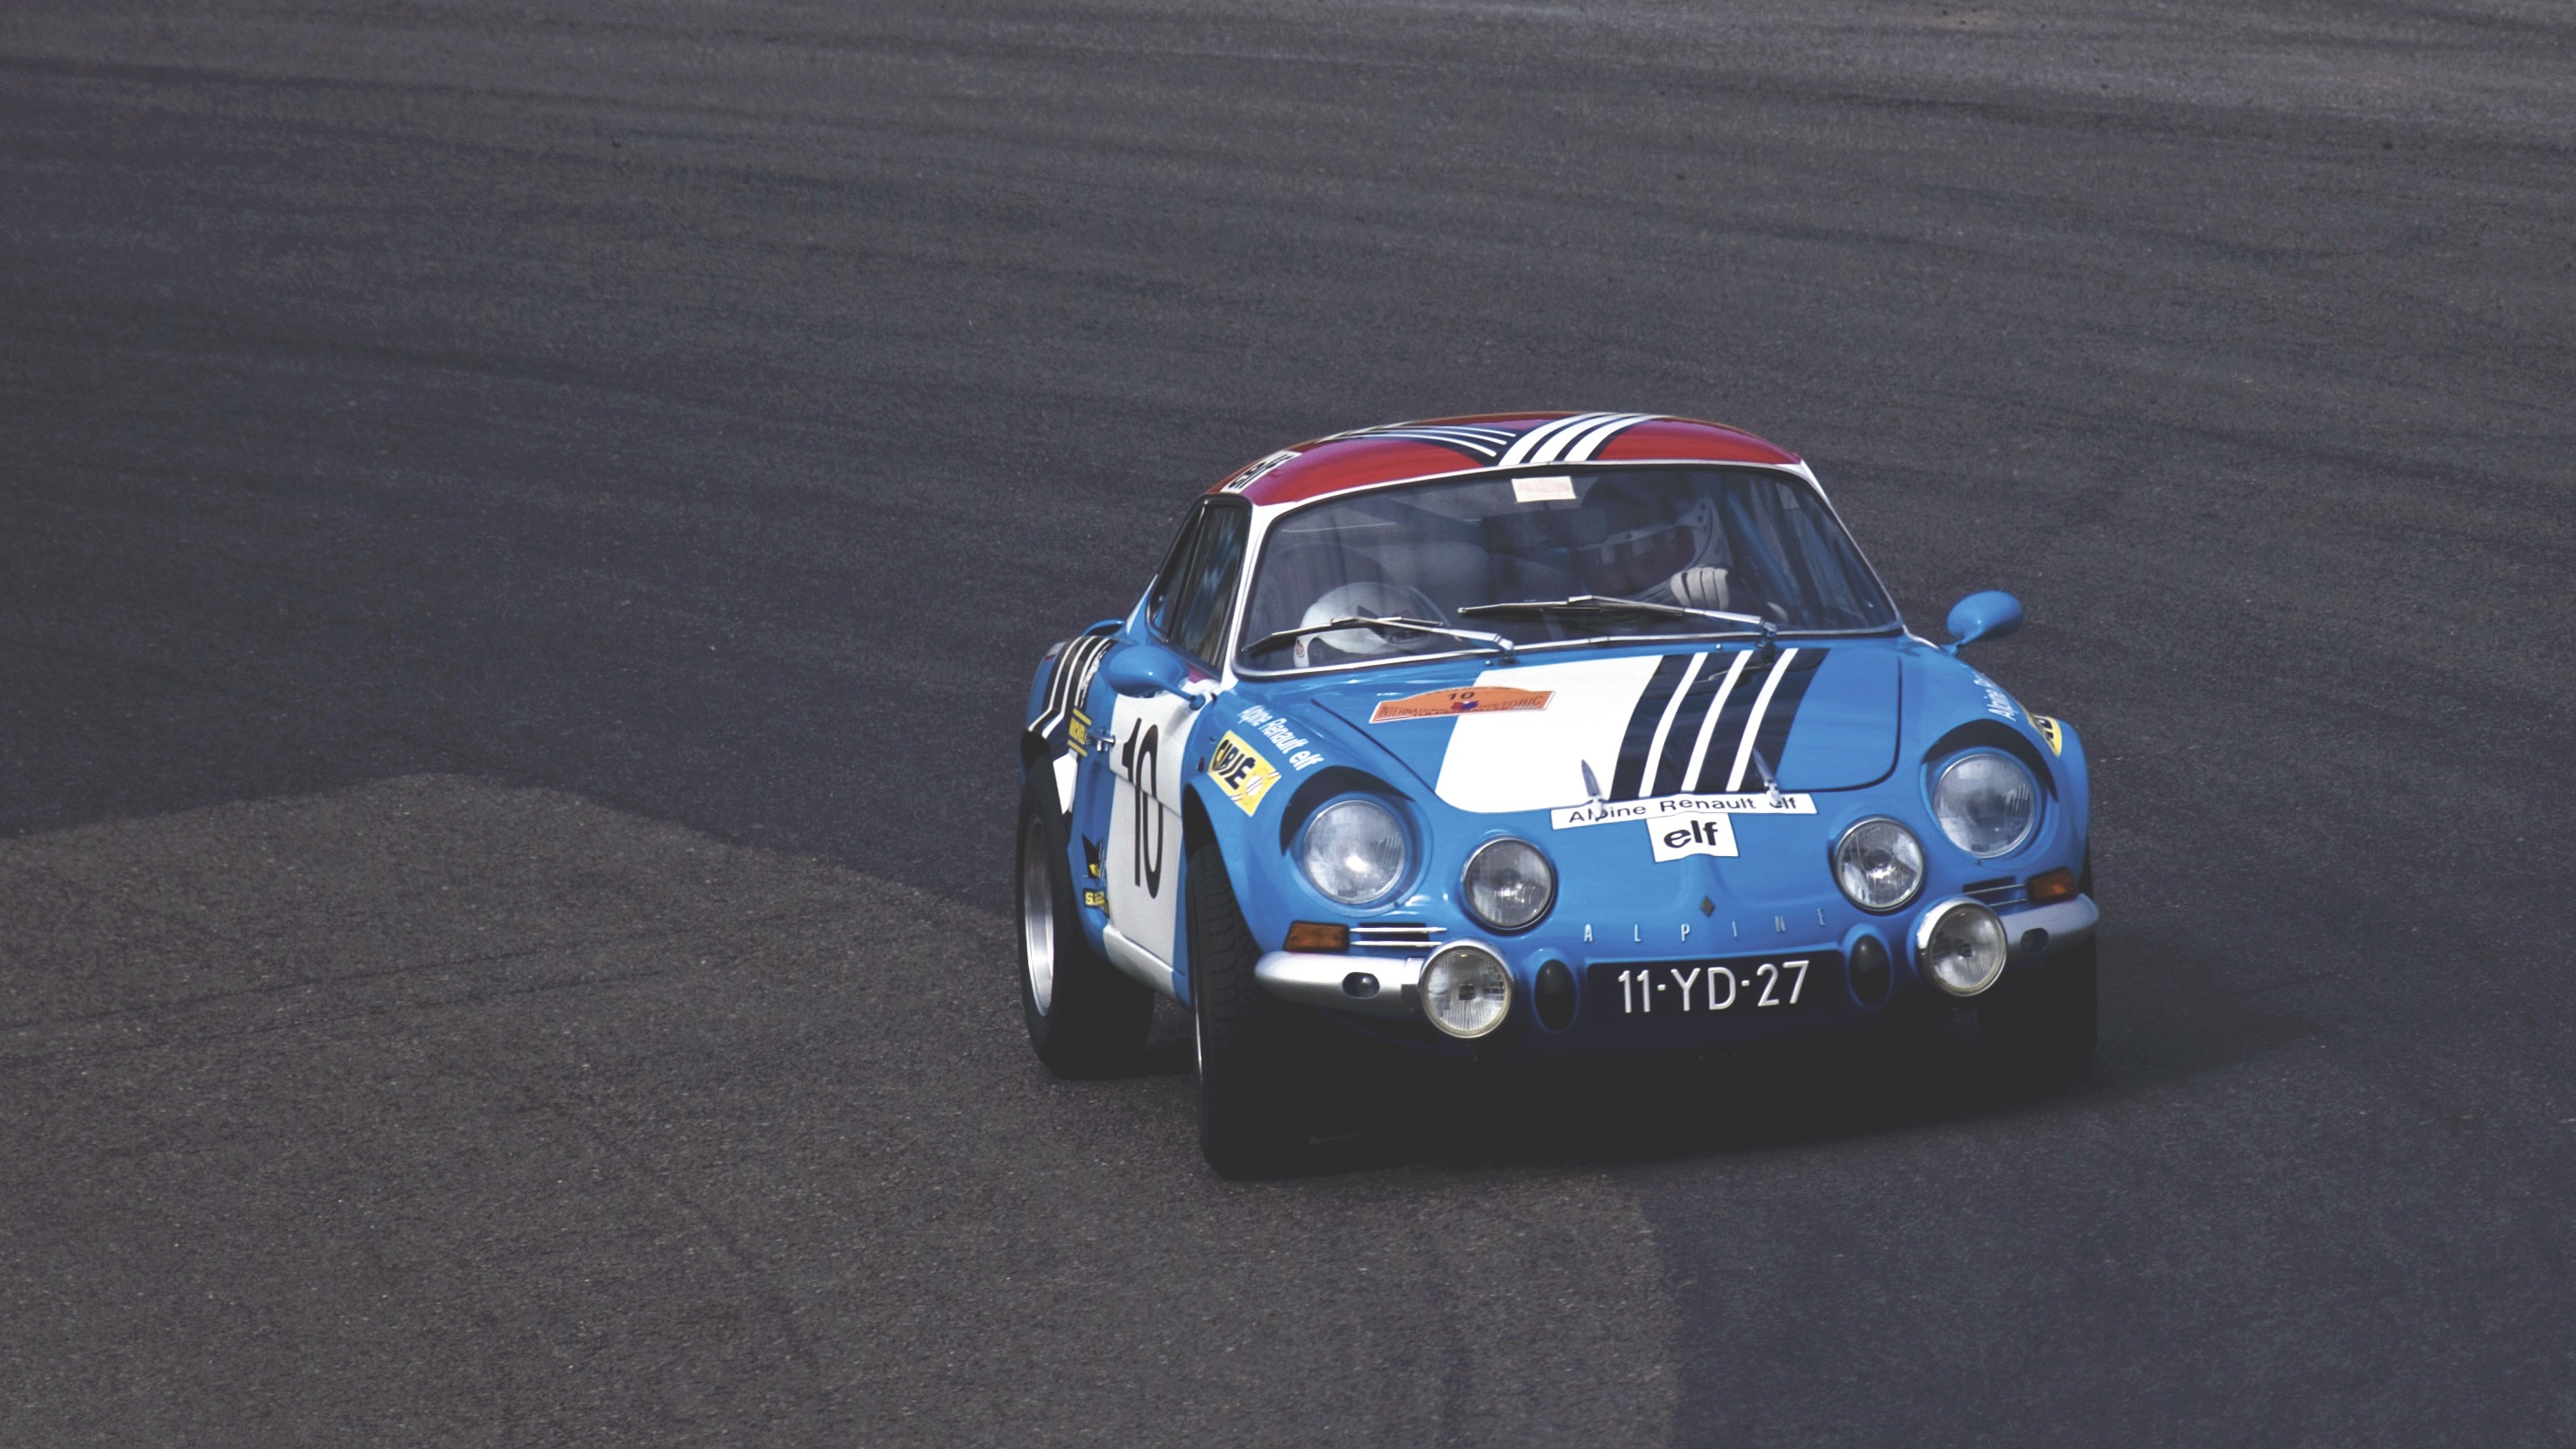
car, vintage, automobile, vehicle, alpine, sports car, race car, race, supercar, racing, race track, model car, land vehicle, touring car, auto racing, automobile make, automotive design, stock car racing, alpine a110